Millennium Palestine Ramallah Hotel

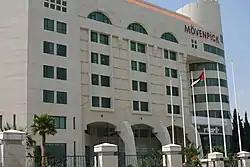

The Millennium Palestine Ramallah Hotel is a five-star hotel located in Ramallah, West Bank, Palestine. It cost $42.5 million (£26.4m) to build.